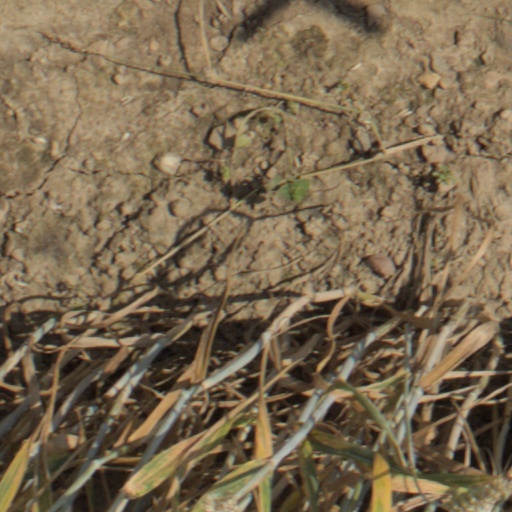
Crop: wheat